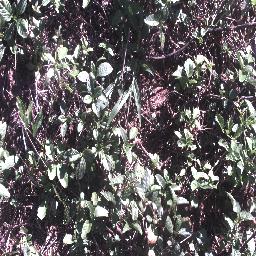
Label: negative